Baltimore and Ohio 4500

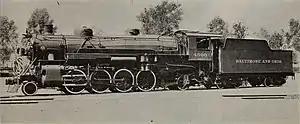
B&O 4500 as it was built in 1918

Baltimore and Ohio 4500 is a 2-8-2 "USRA Light Mikado" steam locomotive built by the Baldwin Locomotive Works in Philadelphia, Pennsylvania in July 1918 for the Baltimore and Ohio Railroad (B&O) as a member of the Q-3 class.